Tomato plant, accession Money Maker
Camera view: tilt-top (135 deg); turntable rotation: 180 degrees
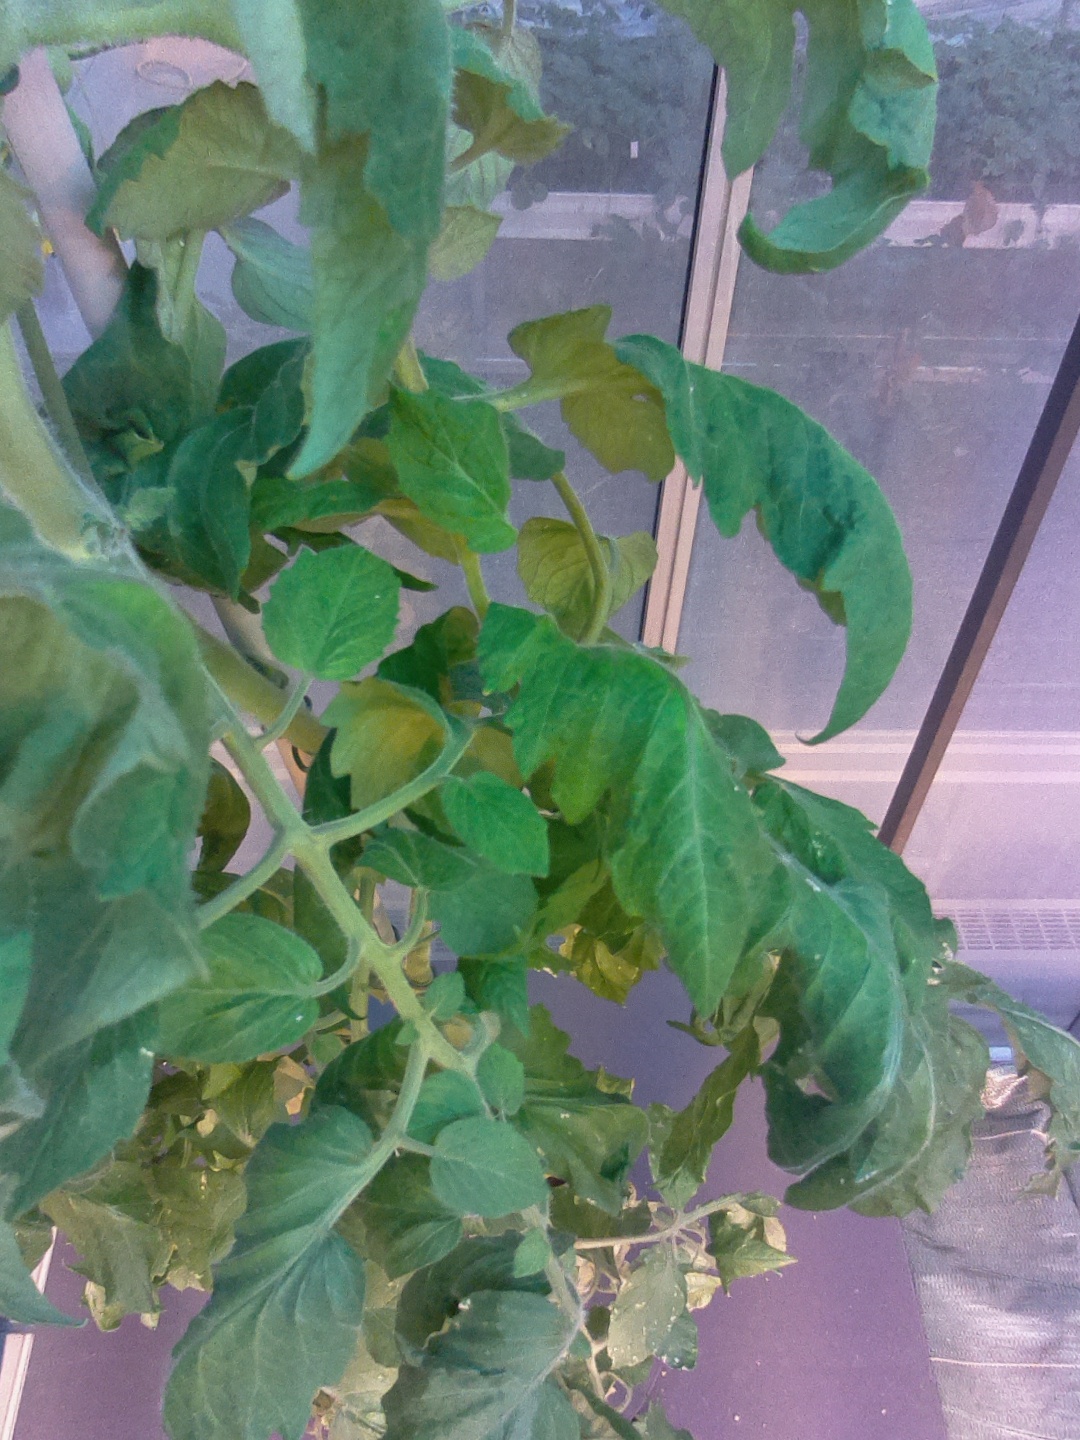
BBCH growth stage 70: Fruits at the main stem or branches visibles